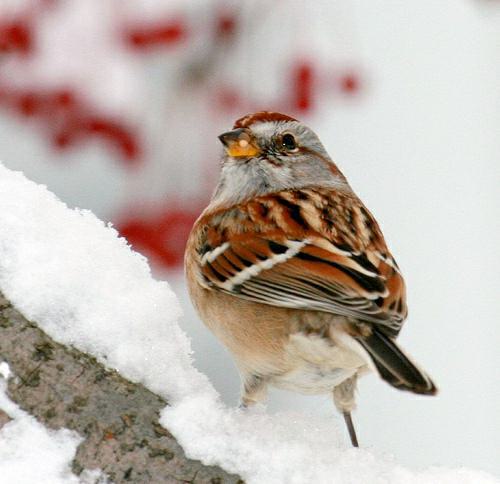
A photo of a tree sparrow